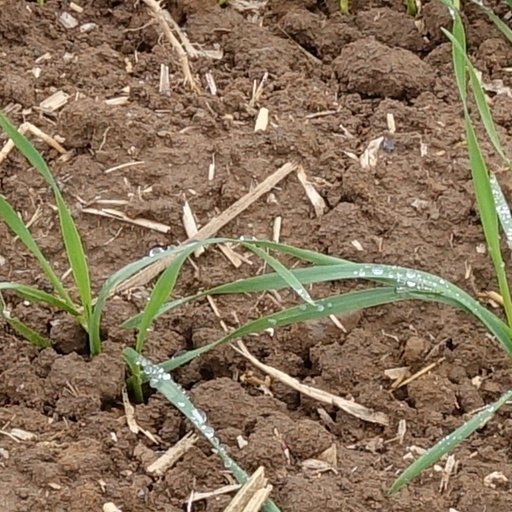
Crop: wheat